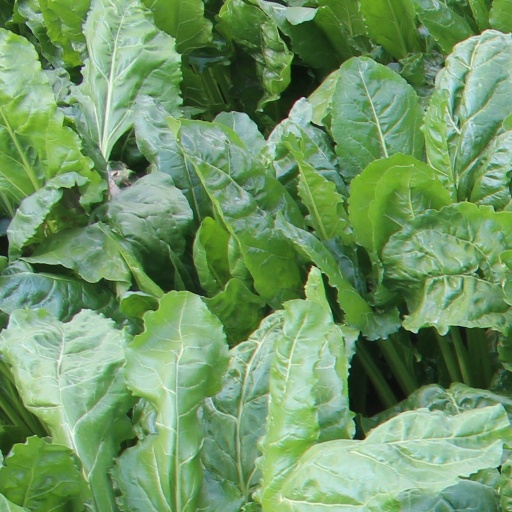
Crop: sugar beet